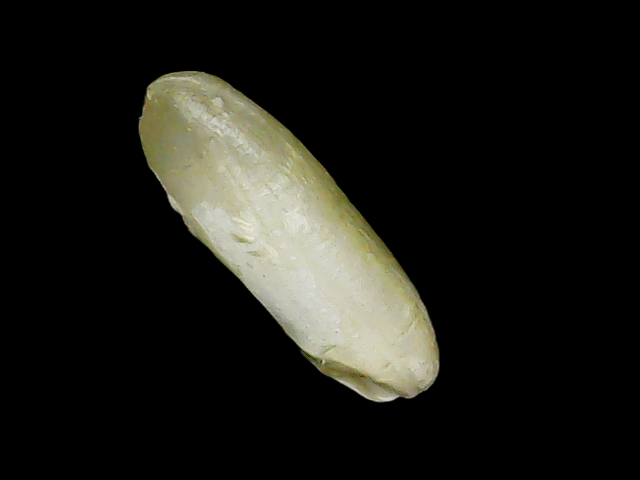
Rice variety: Binadhan24